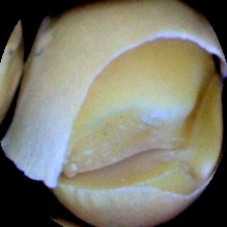
Label: Broken